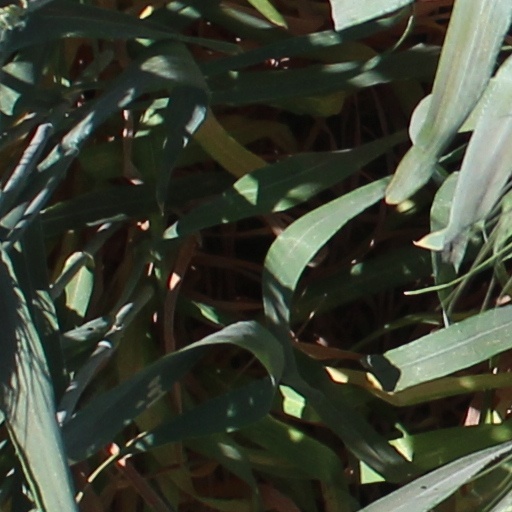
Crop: wheat